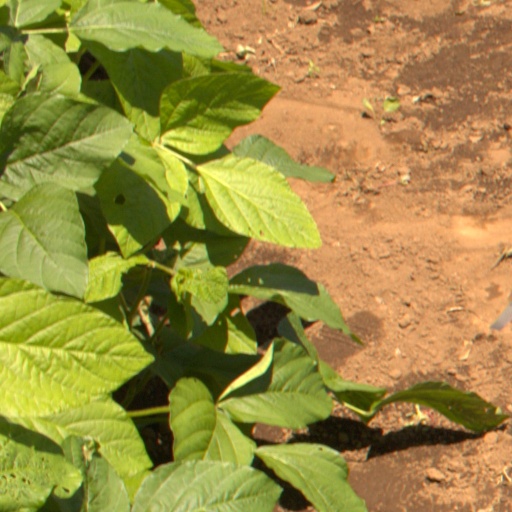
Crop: soybean